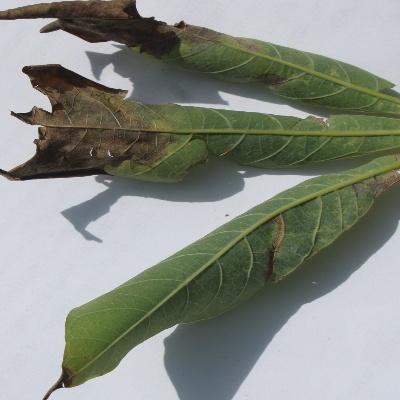
Crop: Cassava
Condition: bacterial blight